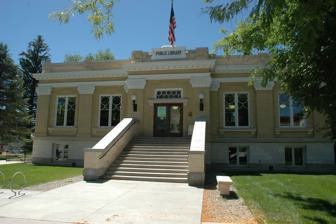
Building: Ephraim Carnegie Library
Country: United States of America
Year built: 1914
United States historic place Ephraim Carnegie Library U.S. National Register of Historic Places The building in 2011 Show map of Utah Show map of the United States Location 30 South Main Street, Ephraim, Utah Coordinates 39°22′05″N 111°35′12″W / 39.36806°N 111.58667°W / 39.36806; -111.58667 ( Ephraim Carnegie Library ) Area less than one acre Built 1914 ( 1914 ) Built by Hans Peterson, A.C. Nielson, Thors Monsen Architect Watkins, Birch & Wright Architectural style Beaux Arts MPS Carnegie Library TR NRHP reference No. 84000149 Added to NRHP October 25, 1984 The Ephraim Carnegie Library is a historic one-story building in Ephraim, Utah . It was built in 1914-1915 by Hans Peterson, A.C. Nielson, and Thors Monsen as a Carnegie library . It was designed in the Beaux-Arts style by Watkins, Birch and Wright. It has been listed on the National Register of Historic Places since October 25, 1984. References